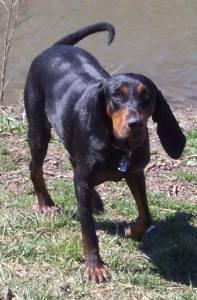
black-and-tan_coonhound